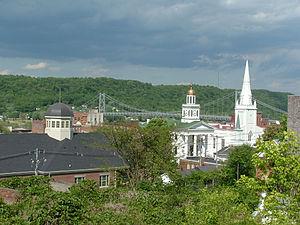
La ville de Maysville est le siège du comté de Mason, dans l’État du Kentucky, aux États-Unis. Elle comptait 9 011 habitants lors du recensement de 2010.